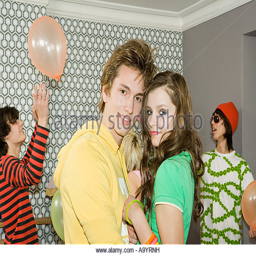
teenage couple at a house party